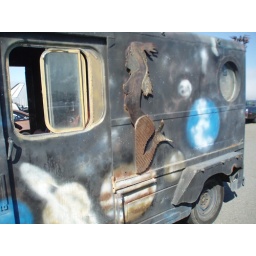
ARTCAR FEST in SAN FRANCISCO yellow submarine spacey van